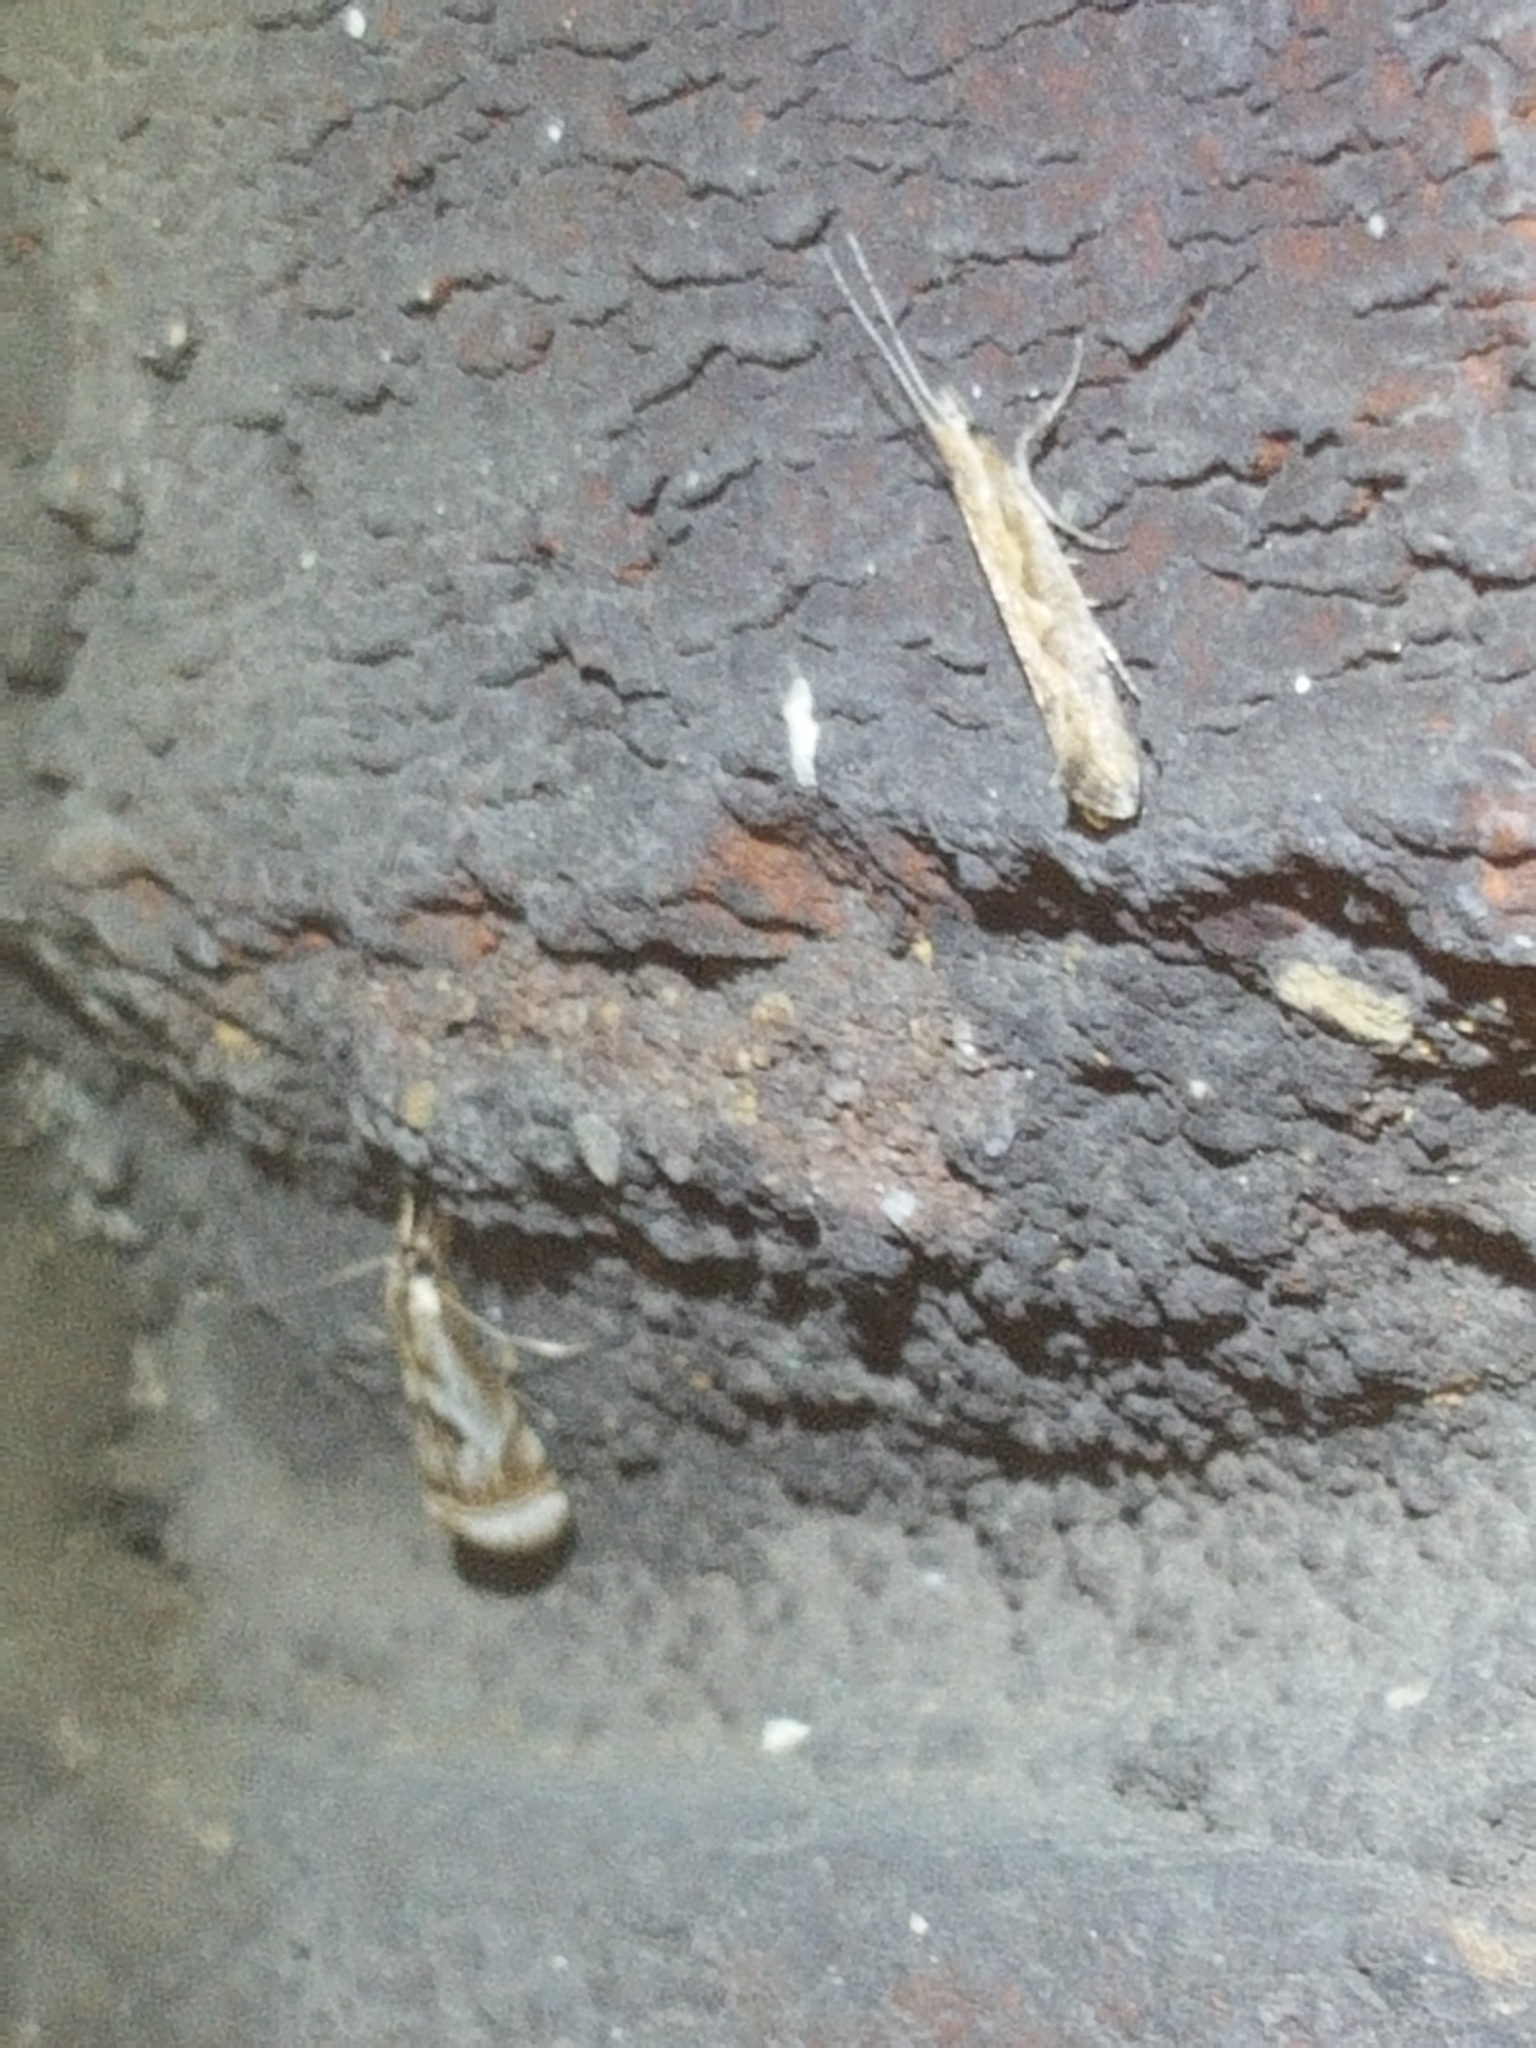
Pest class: diamondback_moth